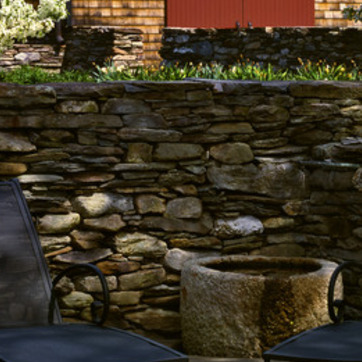
Material: stone